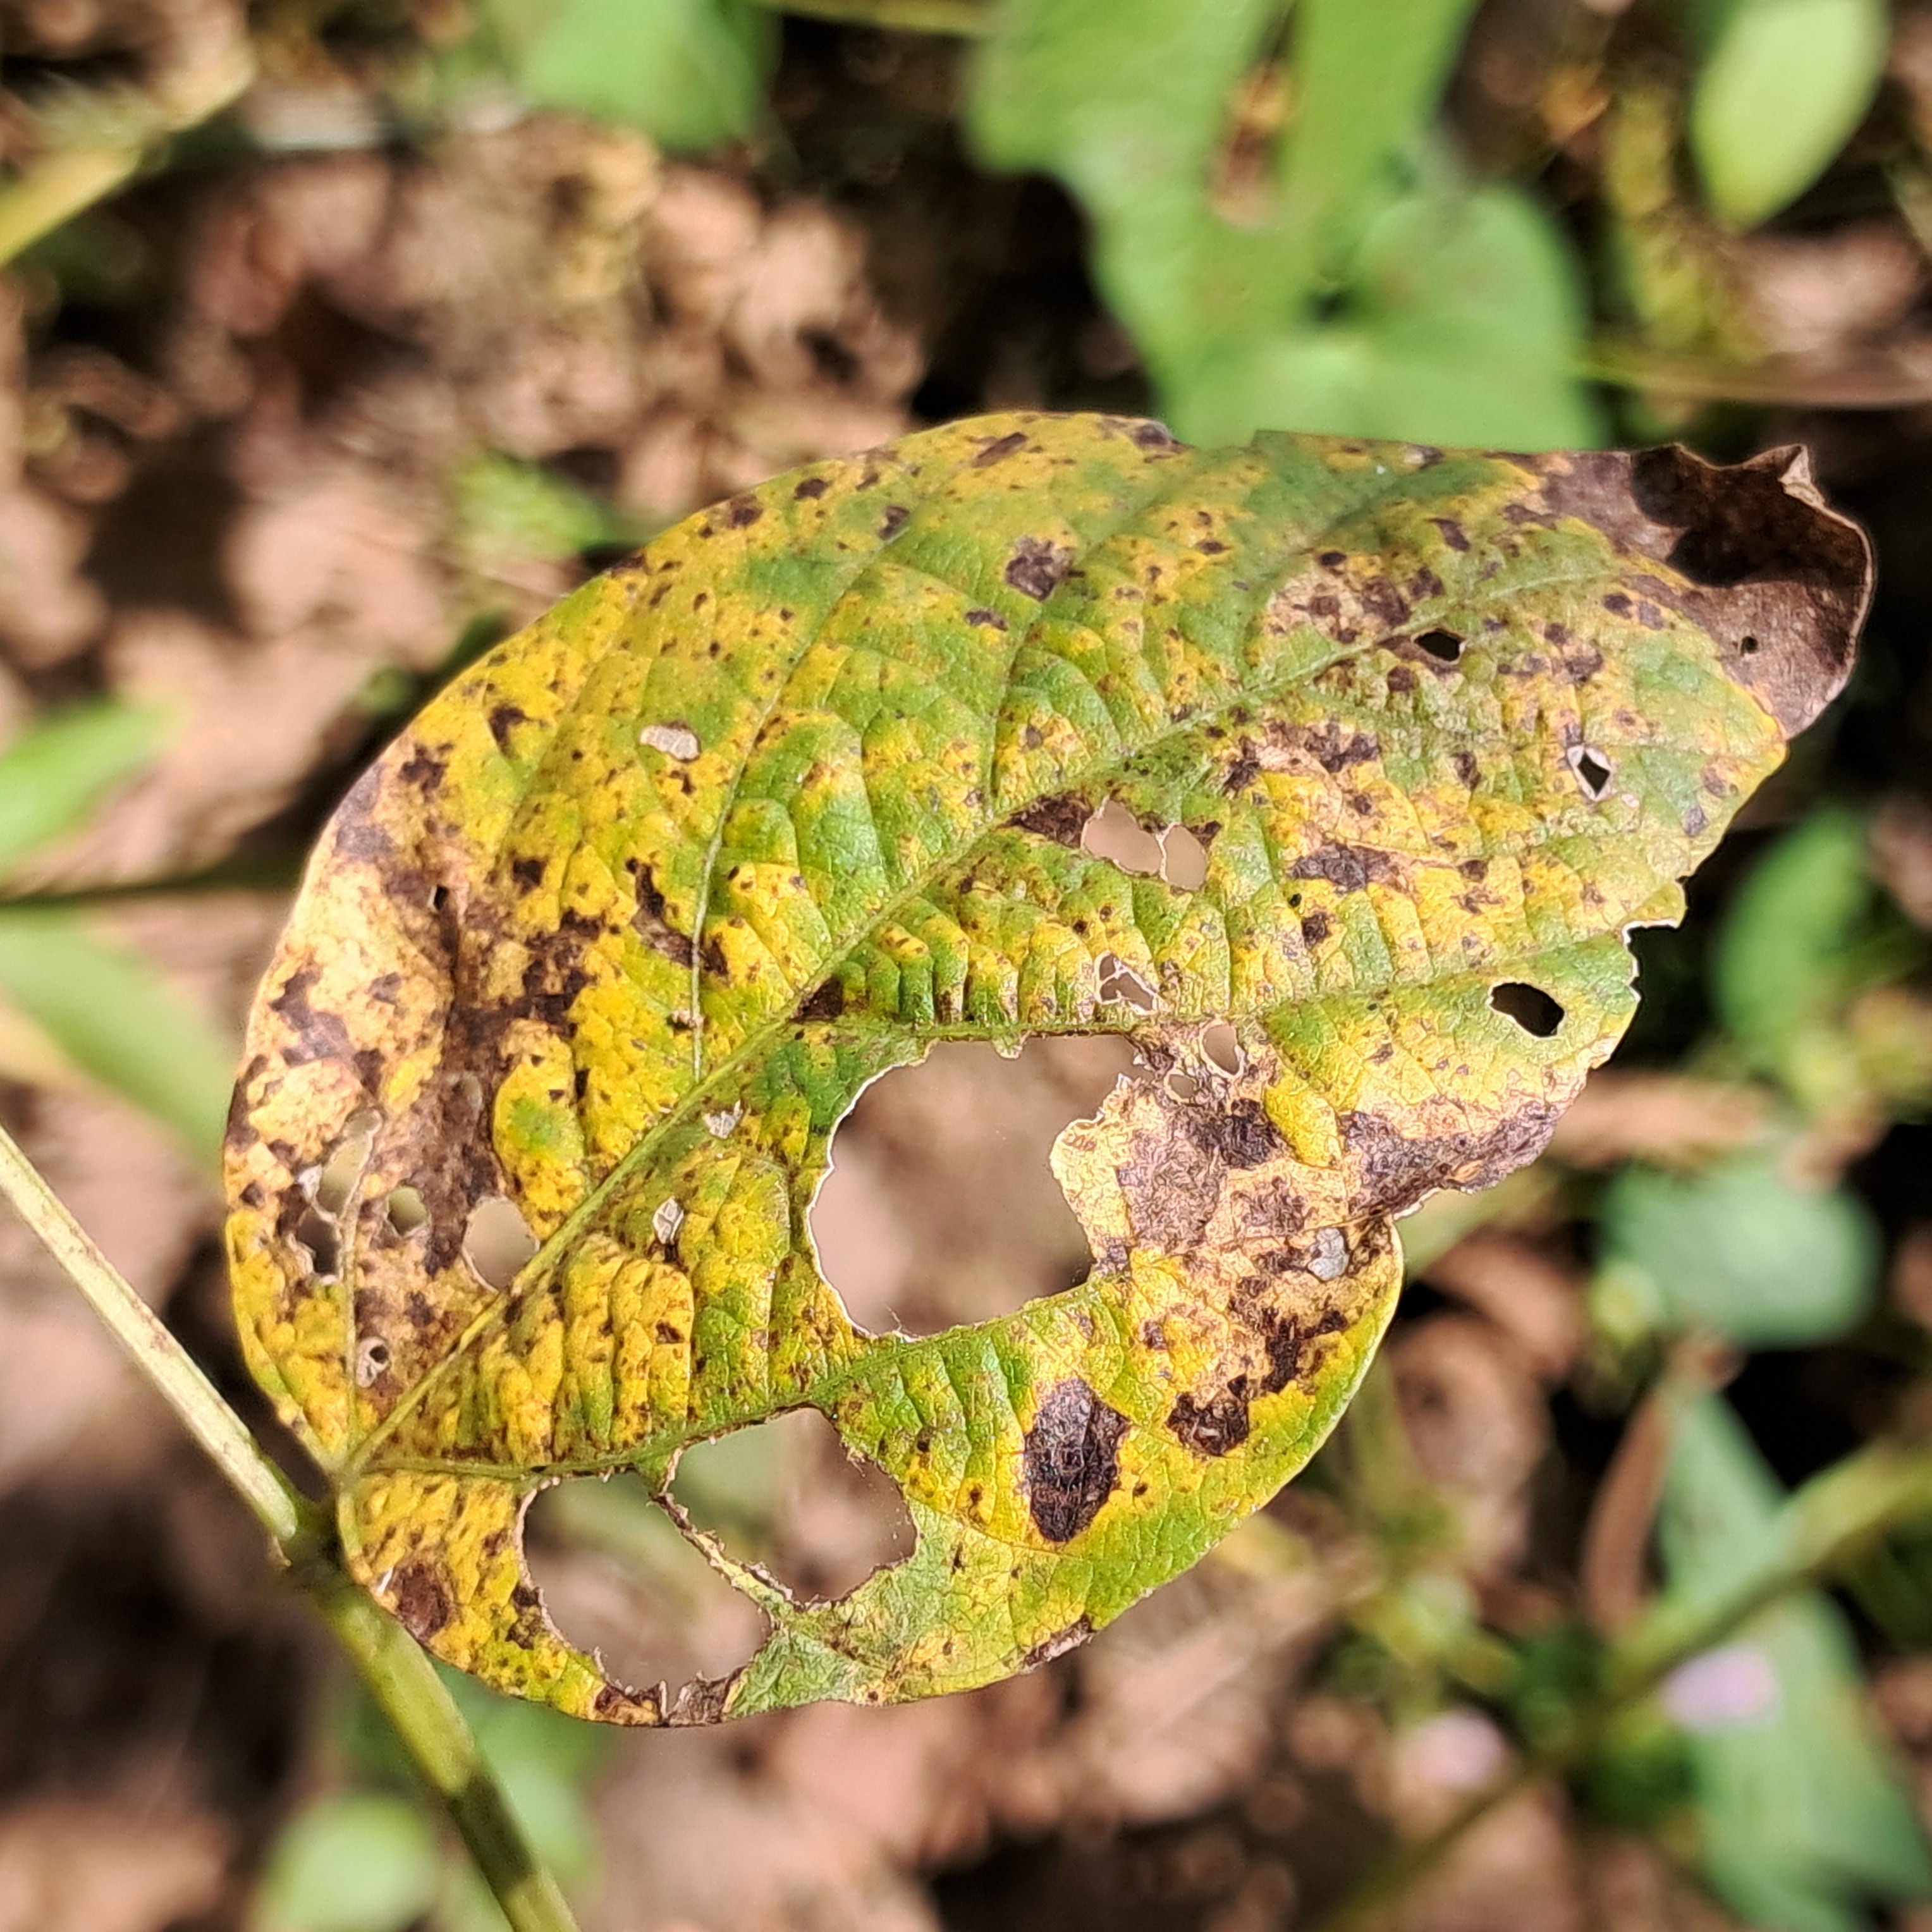
Label: Rust